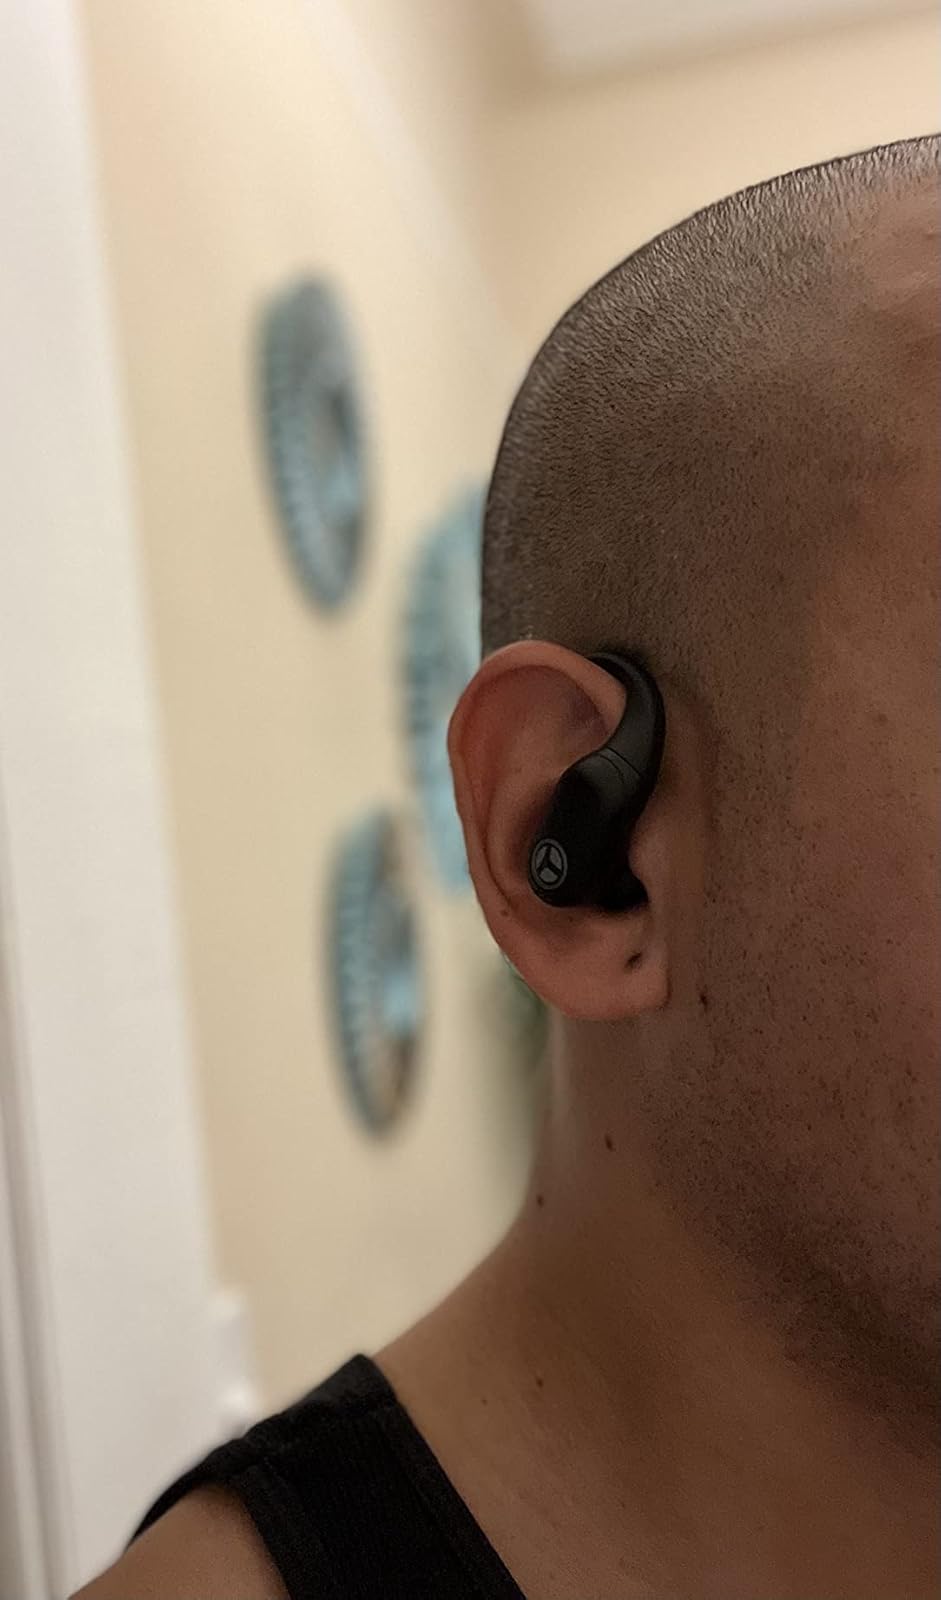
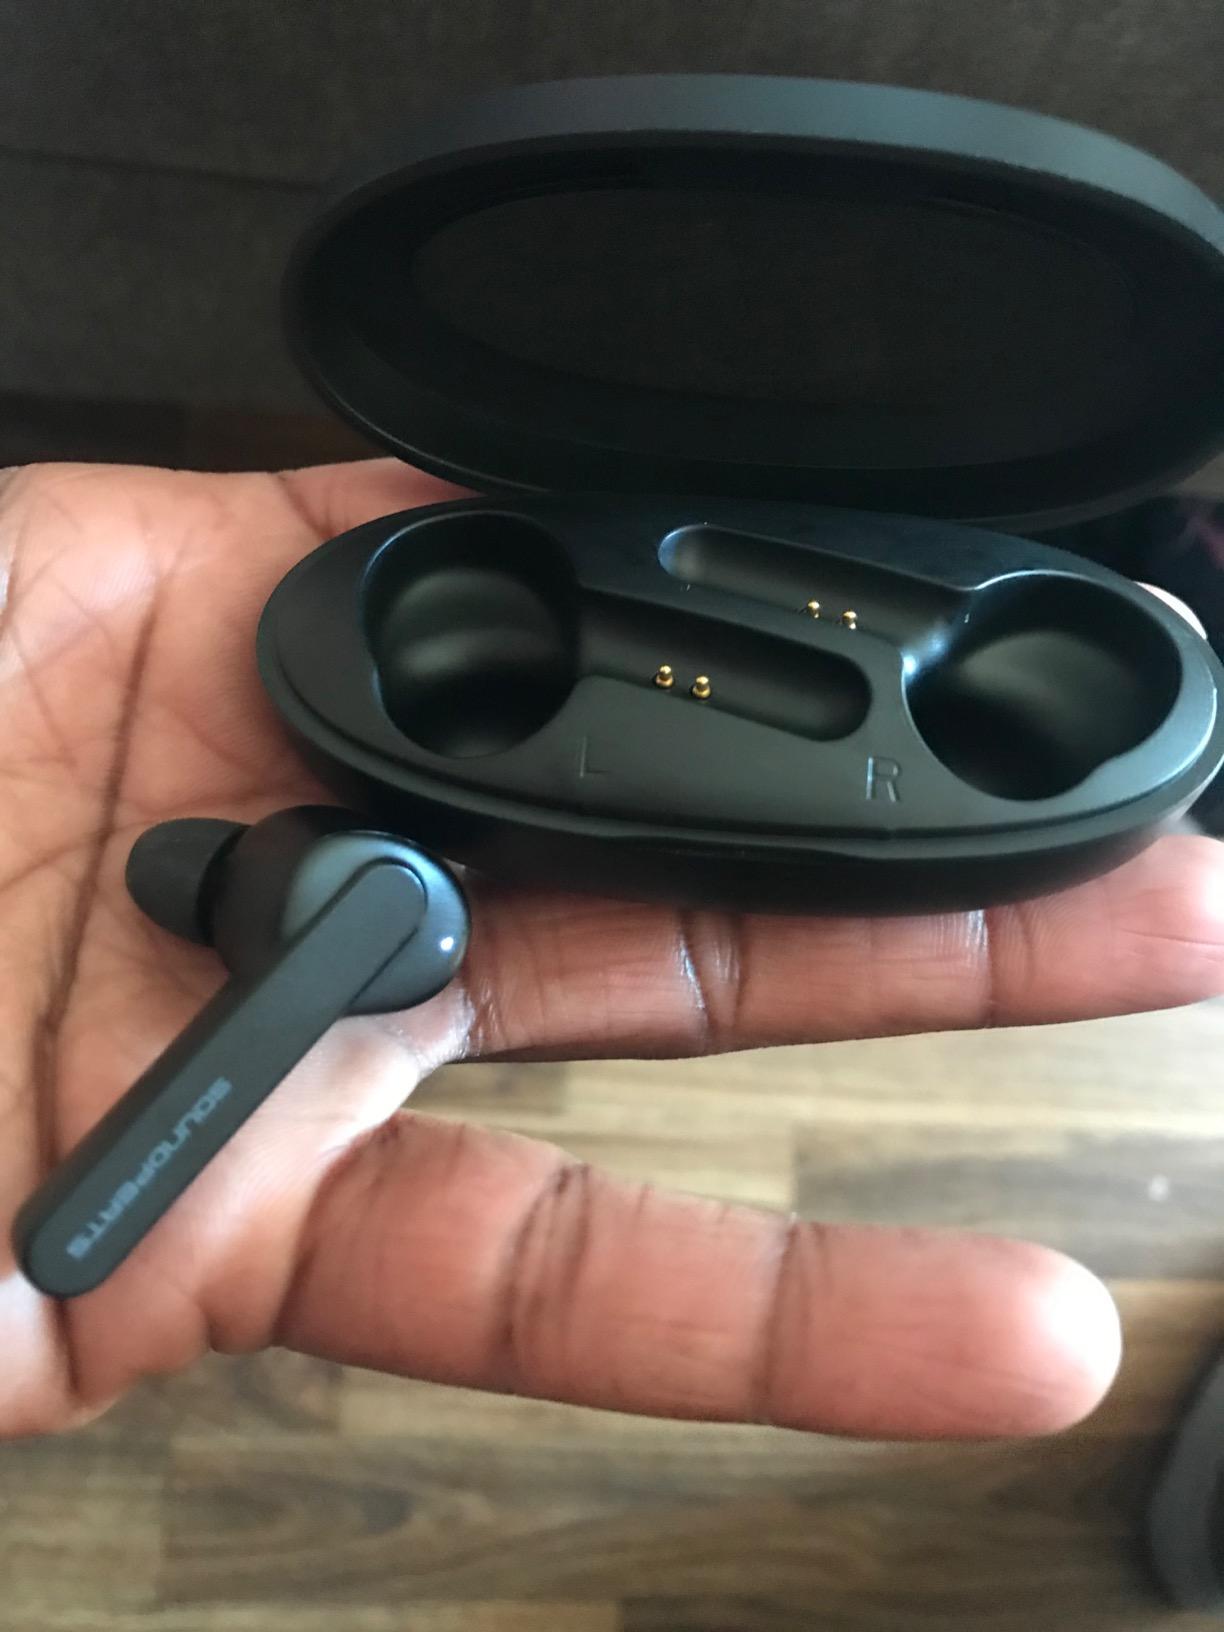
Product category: earbuds
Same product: no